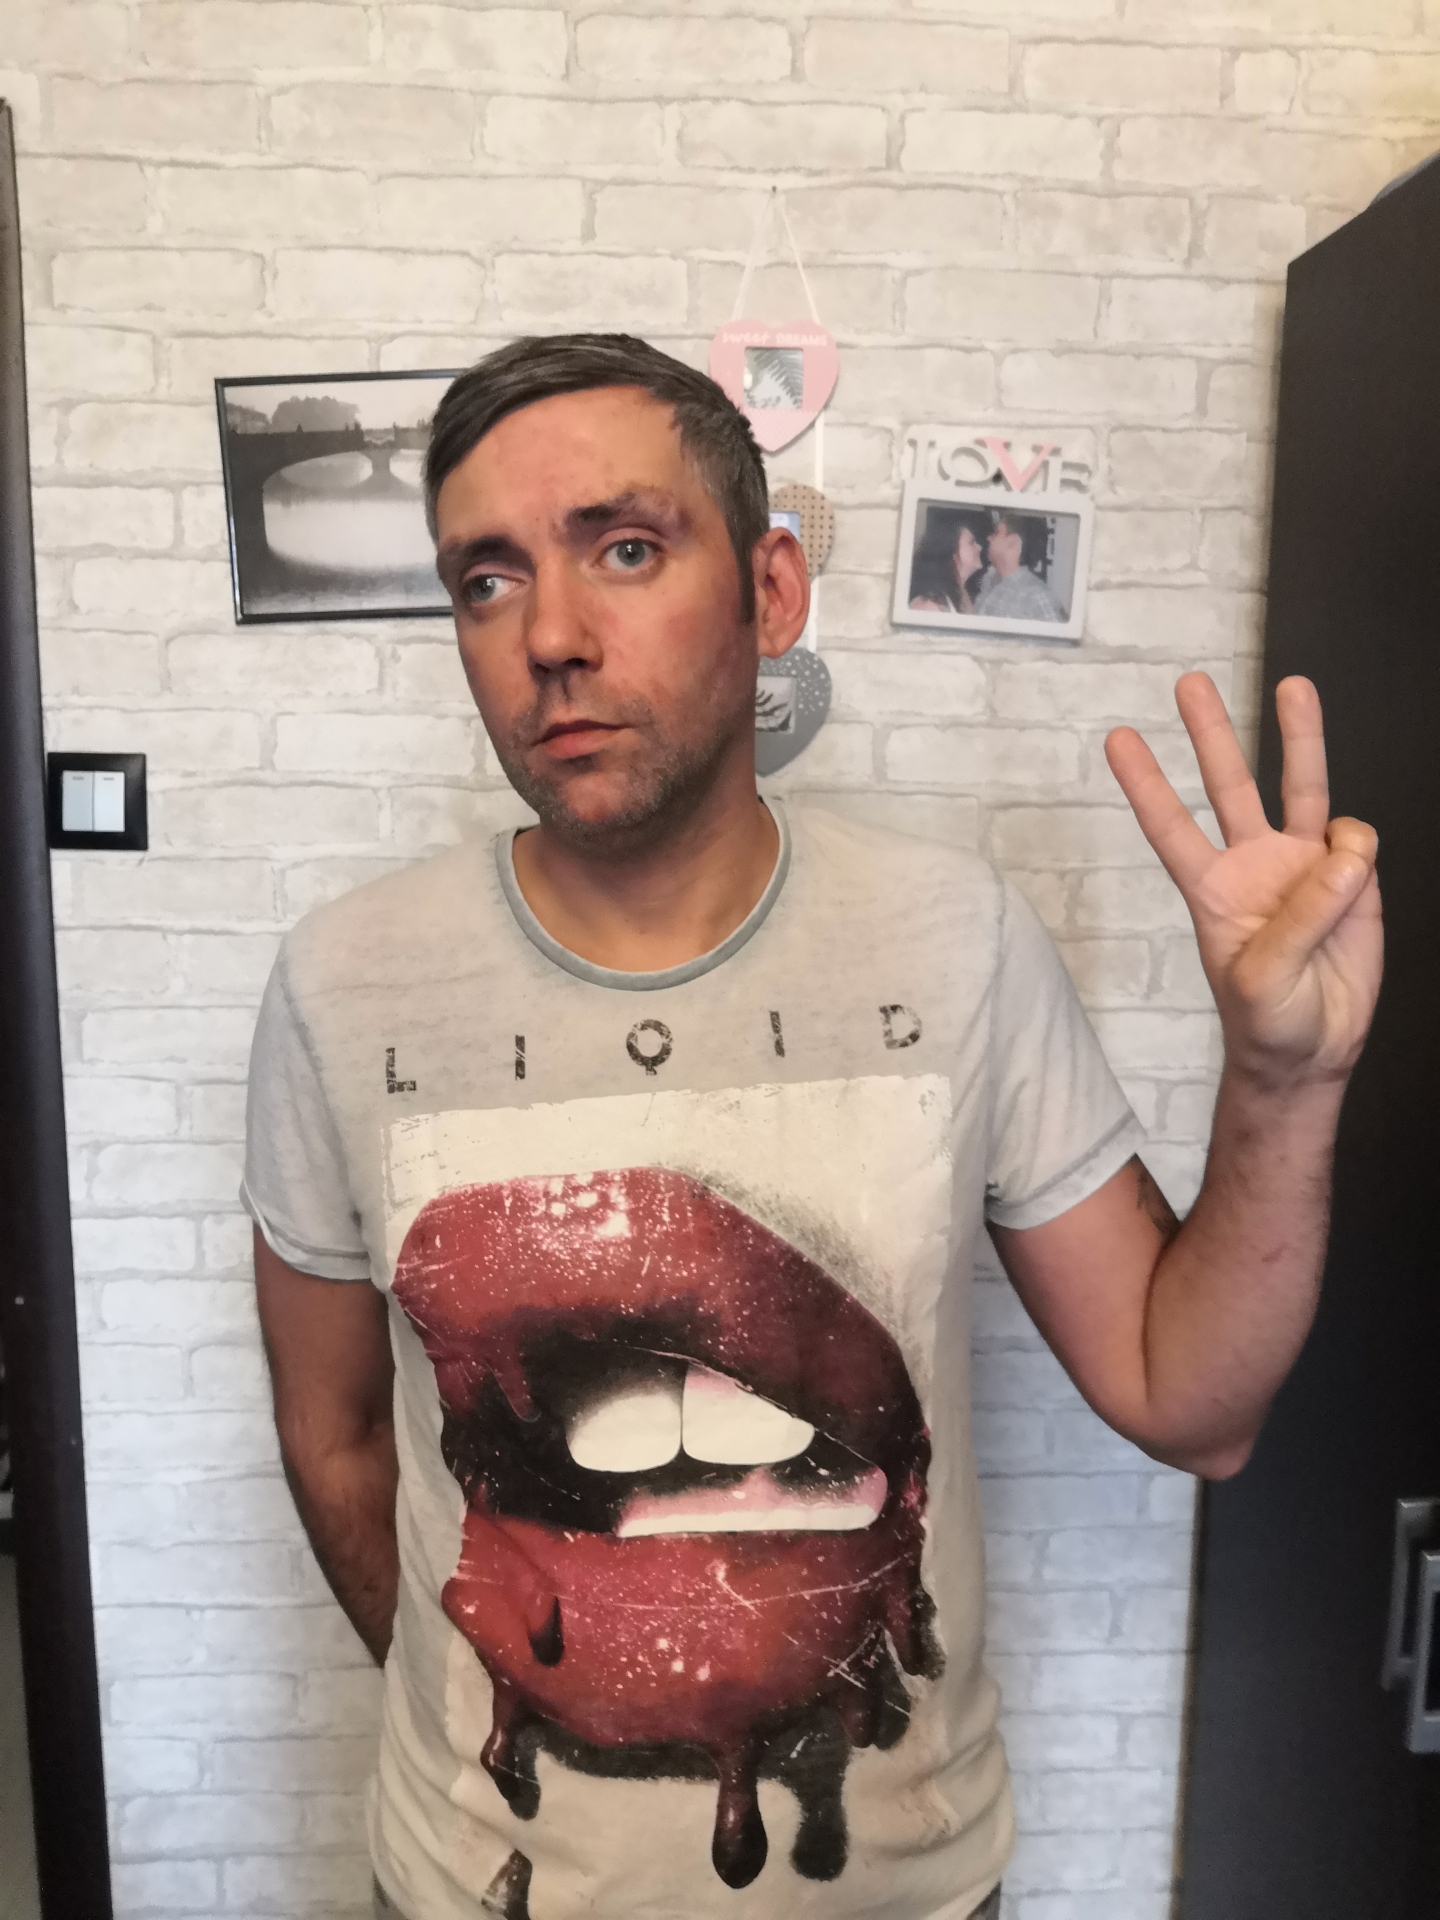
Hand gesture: three